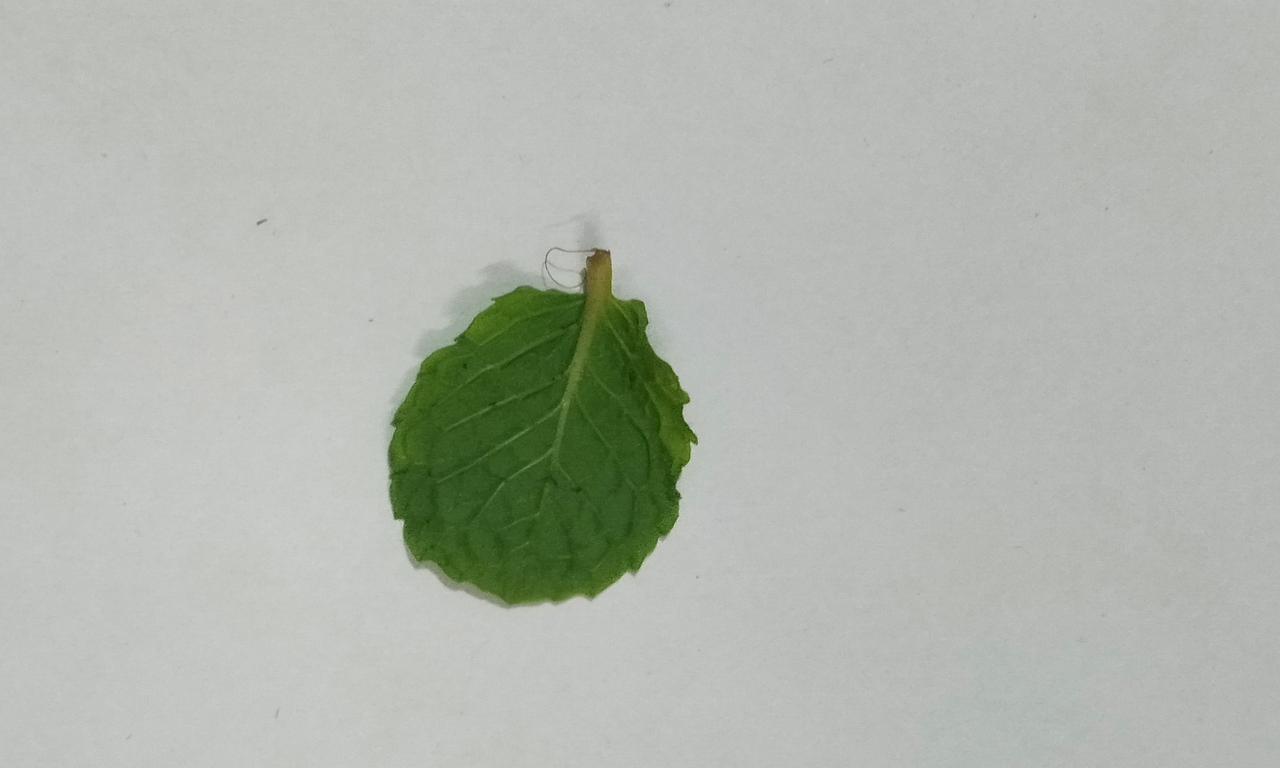
Label: Fresh